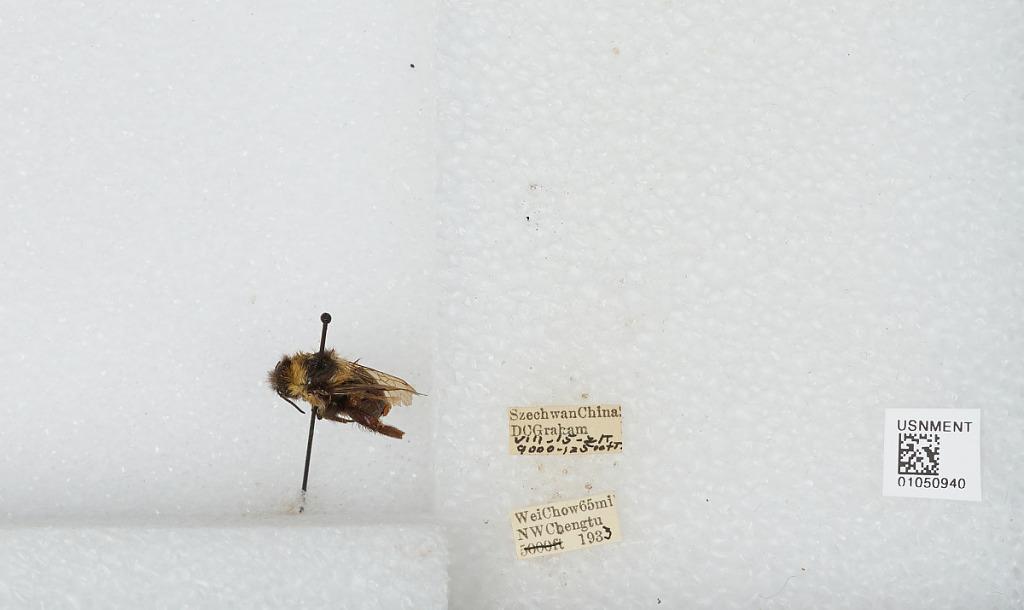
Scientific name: Bombus sp.
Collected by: D. Graham
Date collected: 1933-8-15
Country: China
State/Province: Sichuan
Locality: Wei Chow 65 mi NW Chengdu